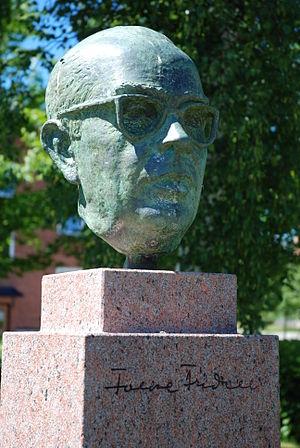
Folke Fridell est un écrivain suédois.